Markhor

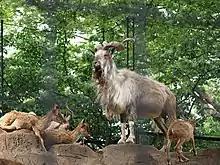
Captive markhor in a zoo in Kanagawa Prefecture, Japan

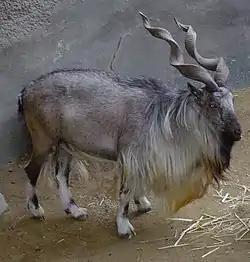
Captive Bukharan markhor in Los Angeles Zoo

"Aegoceros (Capra) Falconeri" was the scientific name proposed by Johann Andreas Wagner in 1839 based on a female specimen from the Indian Himalayas.